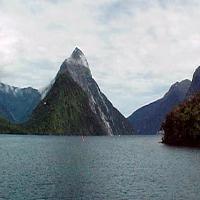
Weather: cloudy or overcast